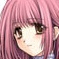
Portrait style: Anime Portrait